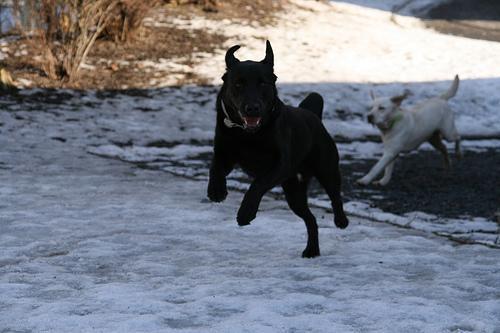
Labrador_retriever